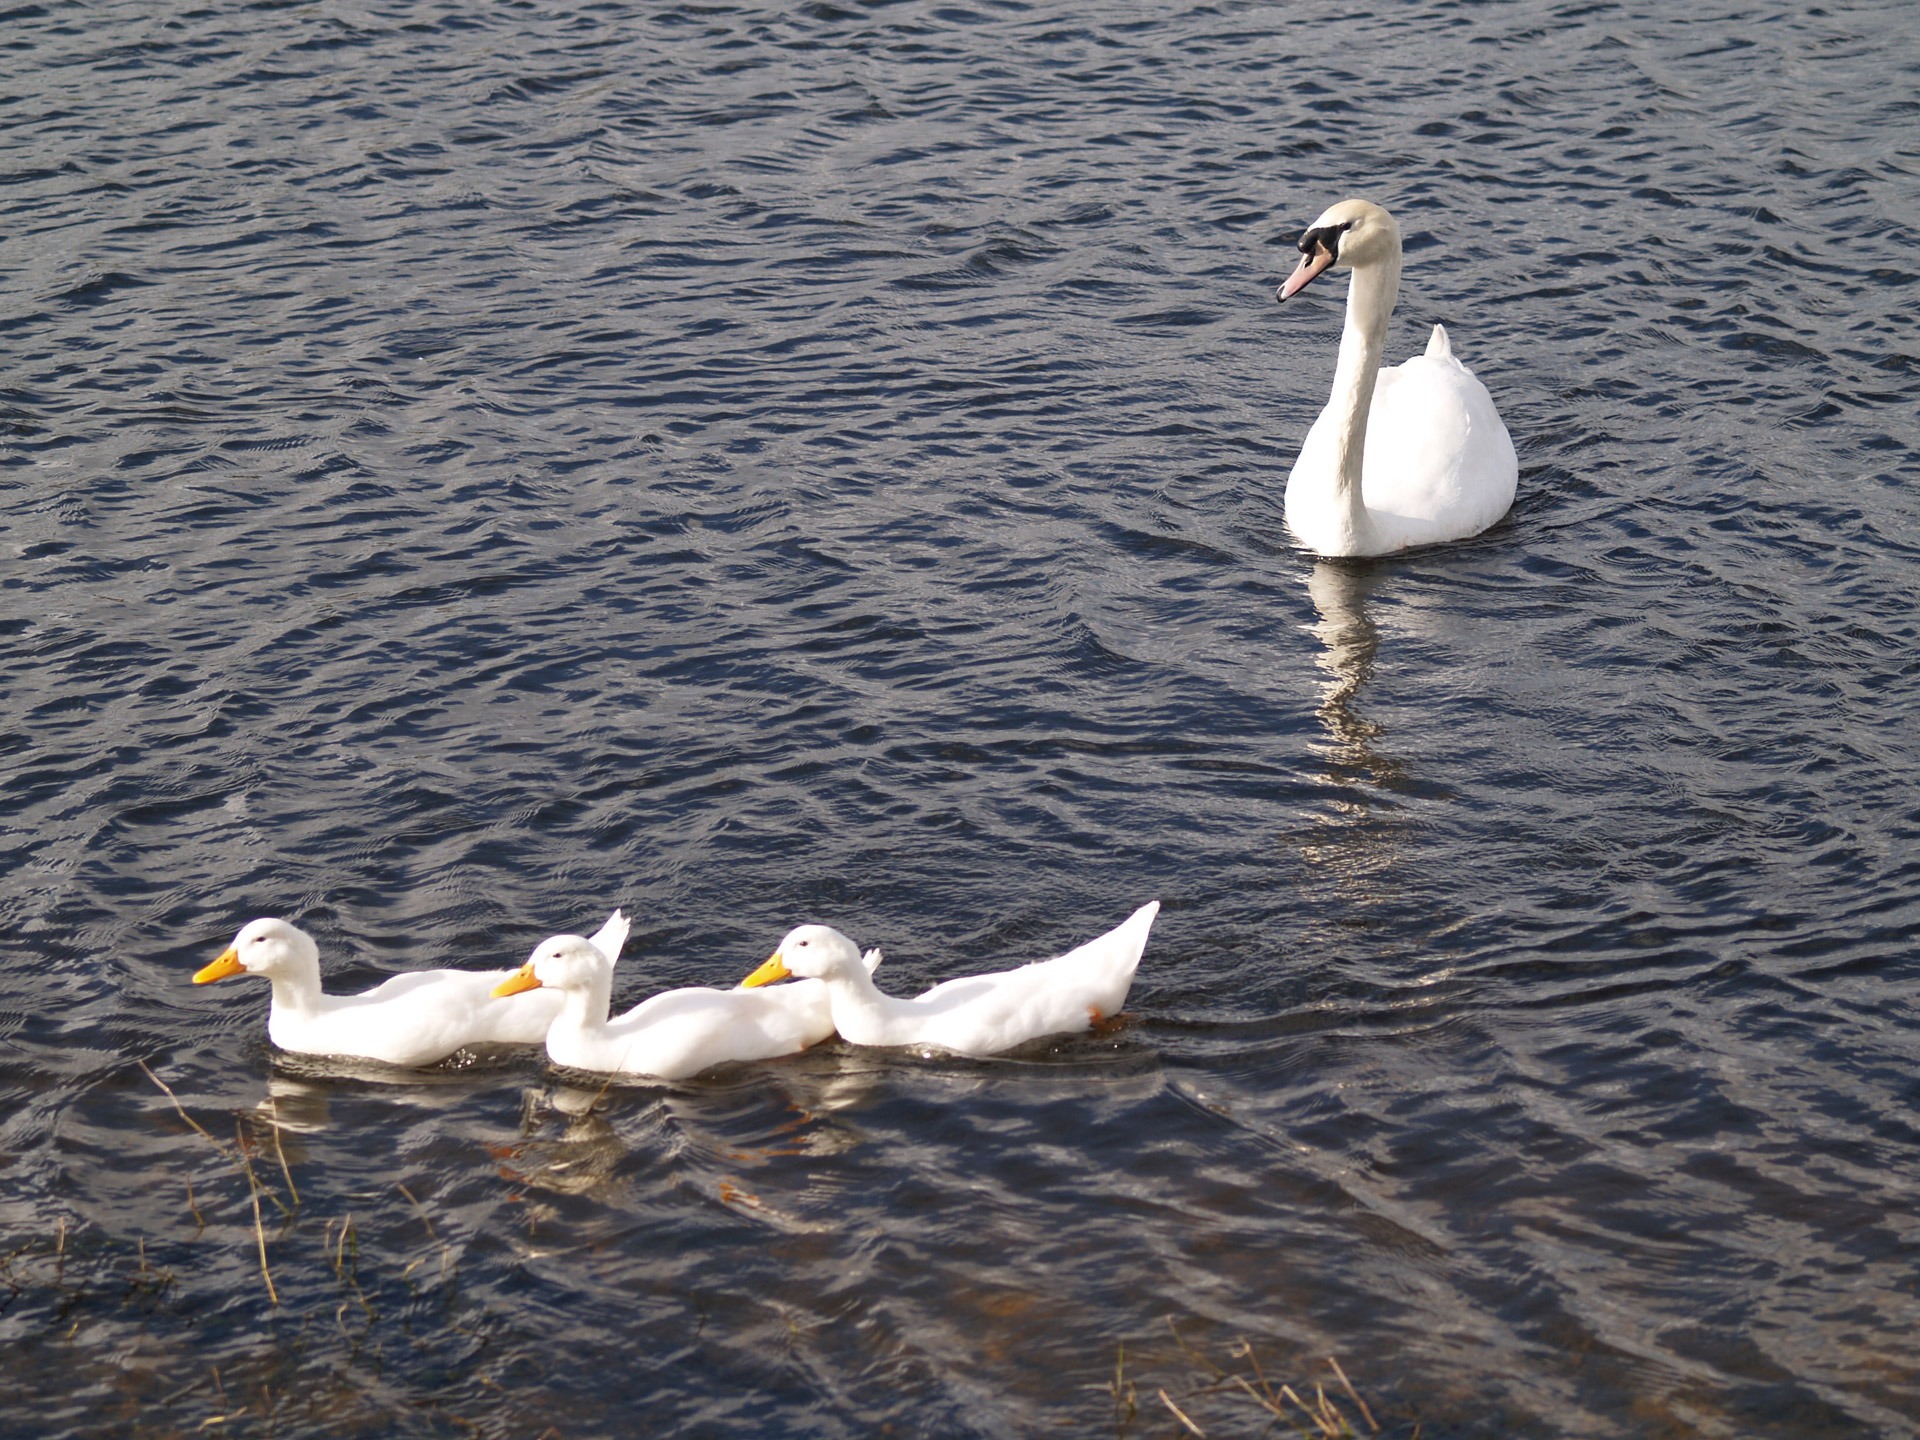
sea, bird, wing, lake, animal, pelican, seabird, flock, summer, wildlife, young, reflection, gull, beak, tranquil, flight, natural, park, peace, calm, serene, aquatic, float, waterfront, feather, avian, fauna, swimming, majestic, curiosity, swan, grace, mother, newborn, vertebrate, scene, elegant, purity, birdwatching, waterfowl, babies, water bird, ducklings, graceful, webbed, hatchlings, ducks geese and swans